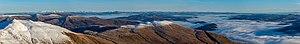
Le Ben Lawers est un sommet d'Écosse culminant à 1 214 mètres d'altitude.